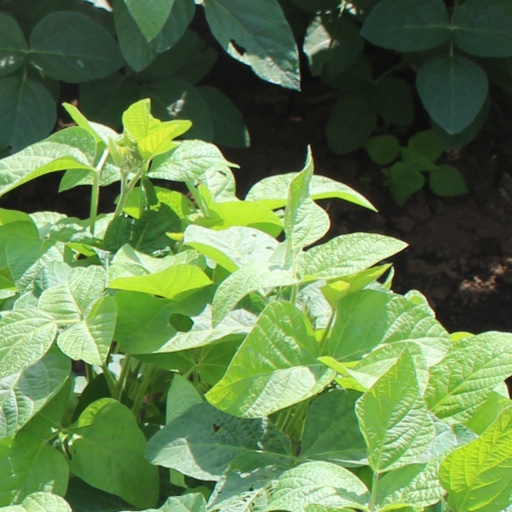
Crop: soybean